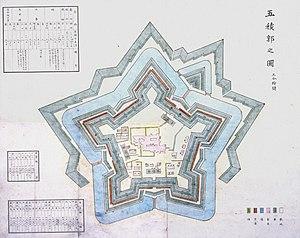
La bataille de Hakodate est l'affrontement final de la guerre de Boshin au Japon. Elle s'est déroulée du 20 octobre 1868 au 17 mai 1869 et a vu s'opposer les restes de l'armée du shogunat Tokugawa, consolidés par les troupes de la république d'Ezo, aux armées du récent gouvernement impérial. Elle a eu lieu près de la ville de Hakodate sur l'île de Hokkaidō. En japonais, elle est également nommée « bataille du Goryokaku ».
Goryōkaku est une forteresse située dans la ville d'Hakodate au Japon. Elle a été la principale forteresse de la république indépendante d'Ezo.